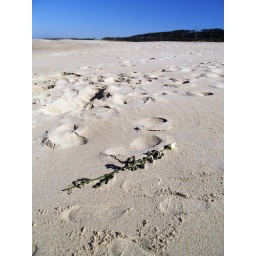
White rose found in the sand on the beach at S.Pedro de Muel. February 13, 2010.